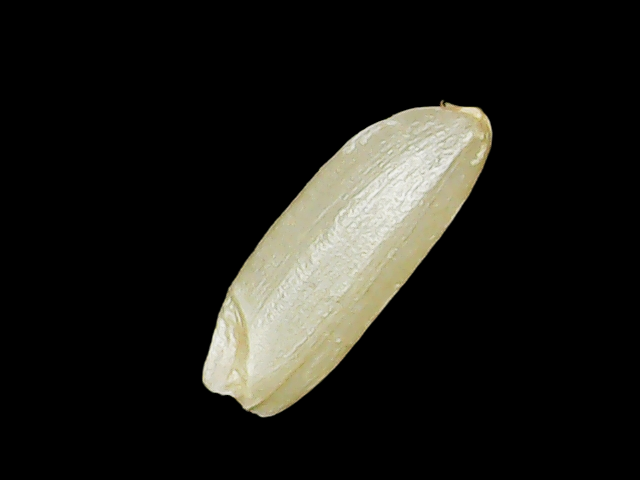
Rice variety: Binadhan12